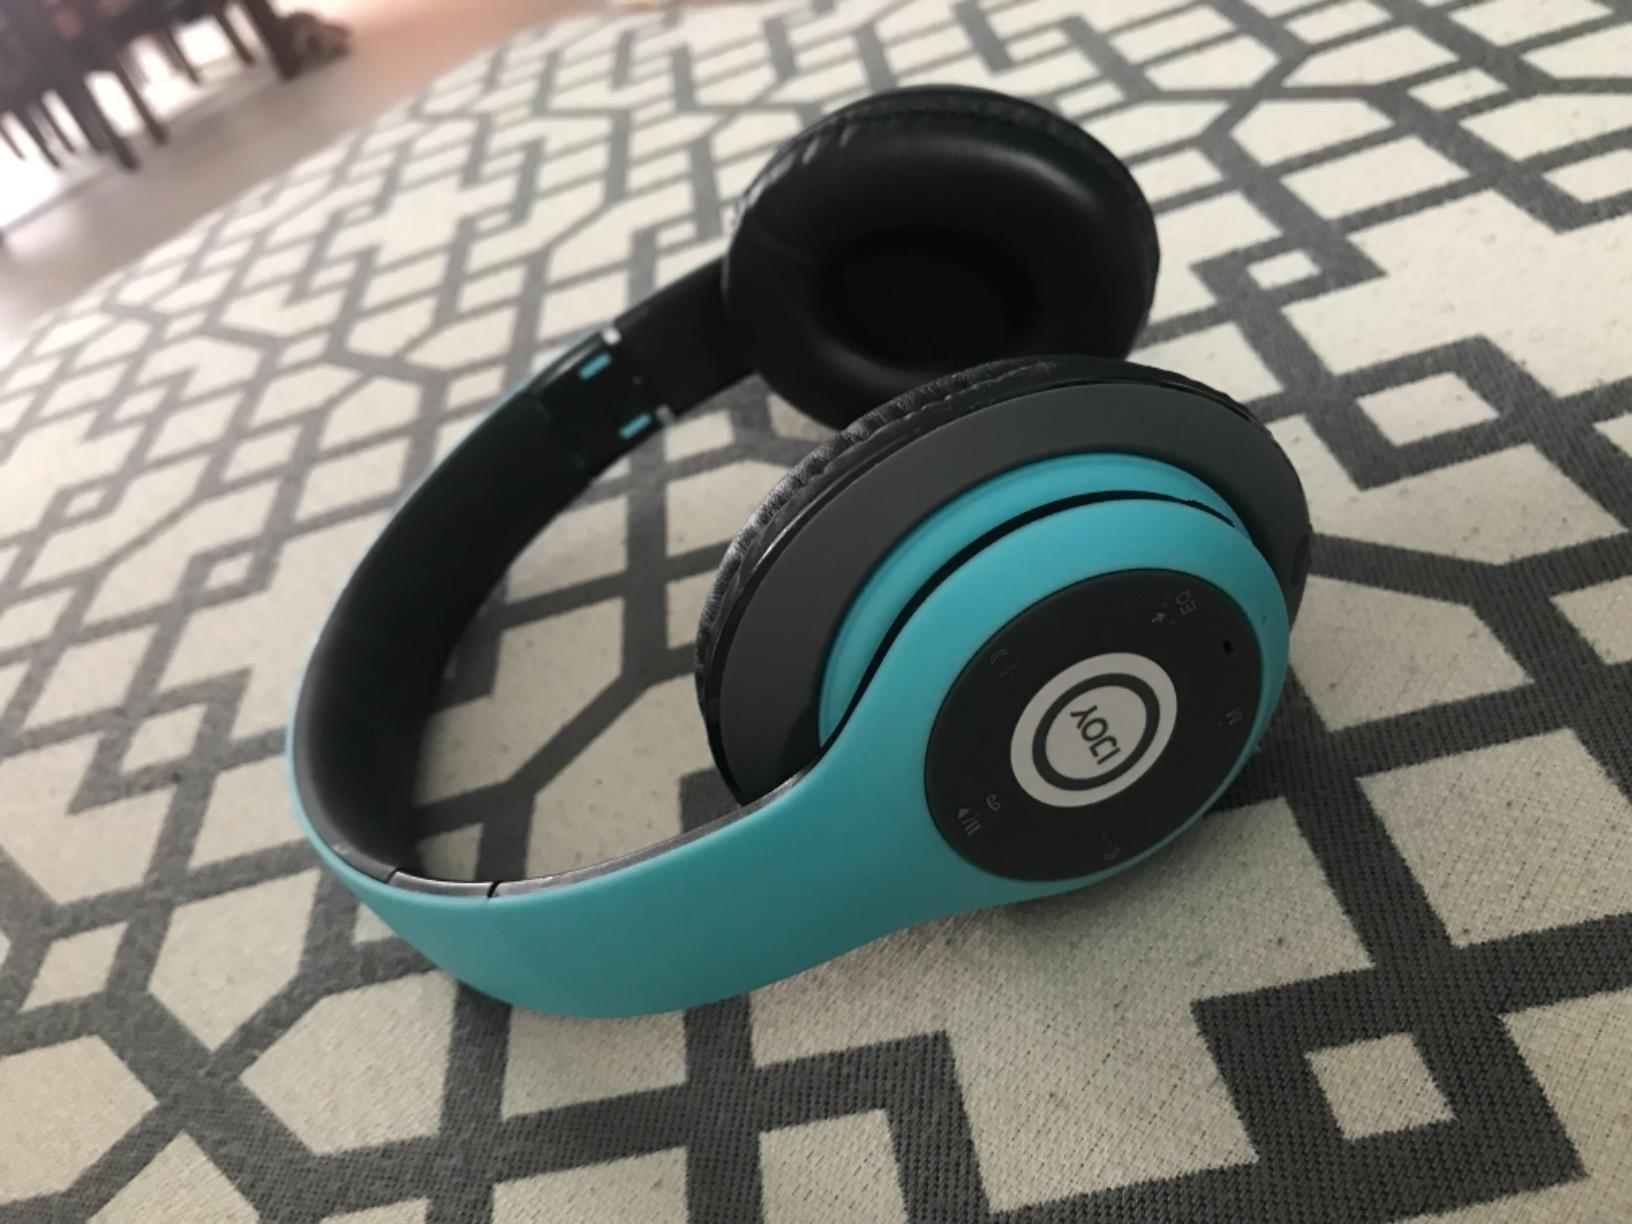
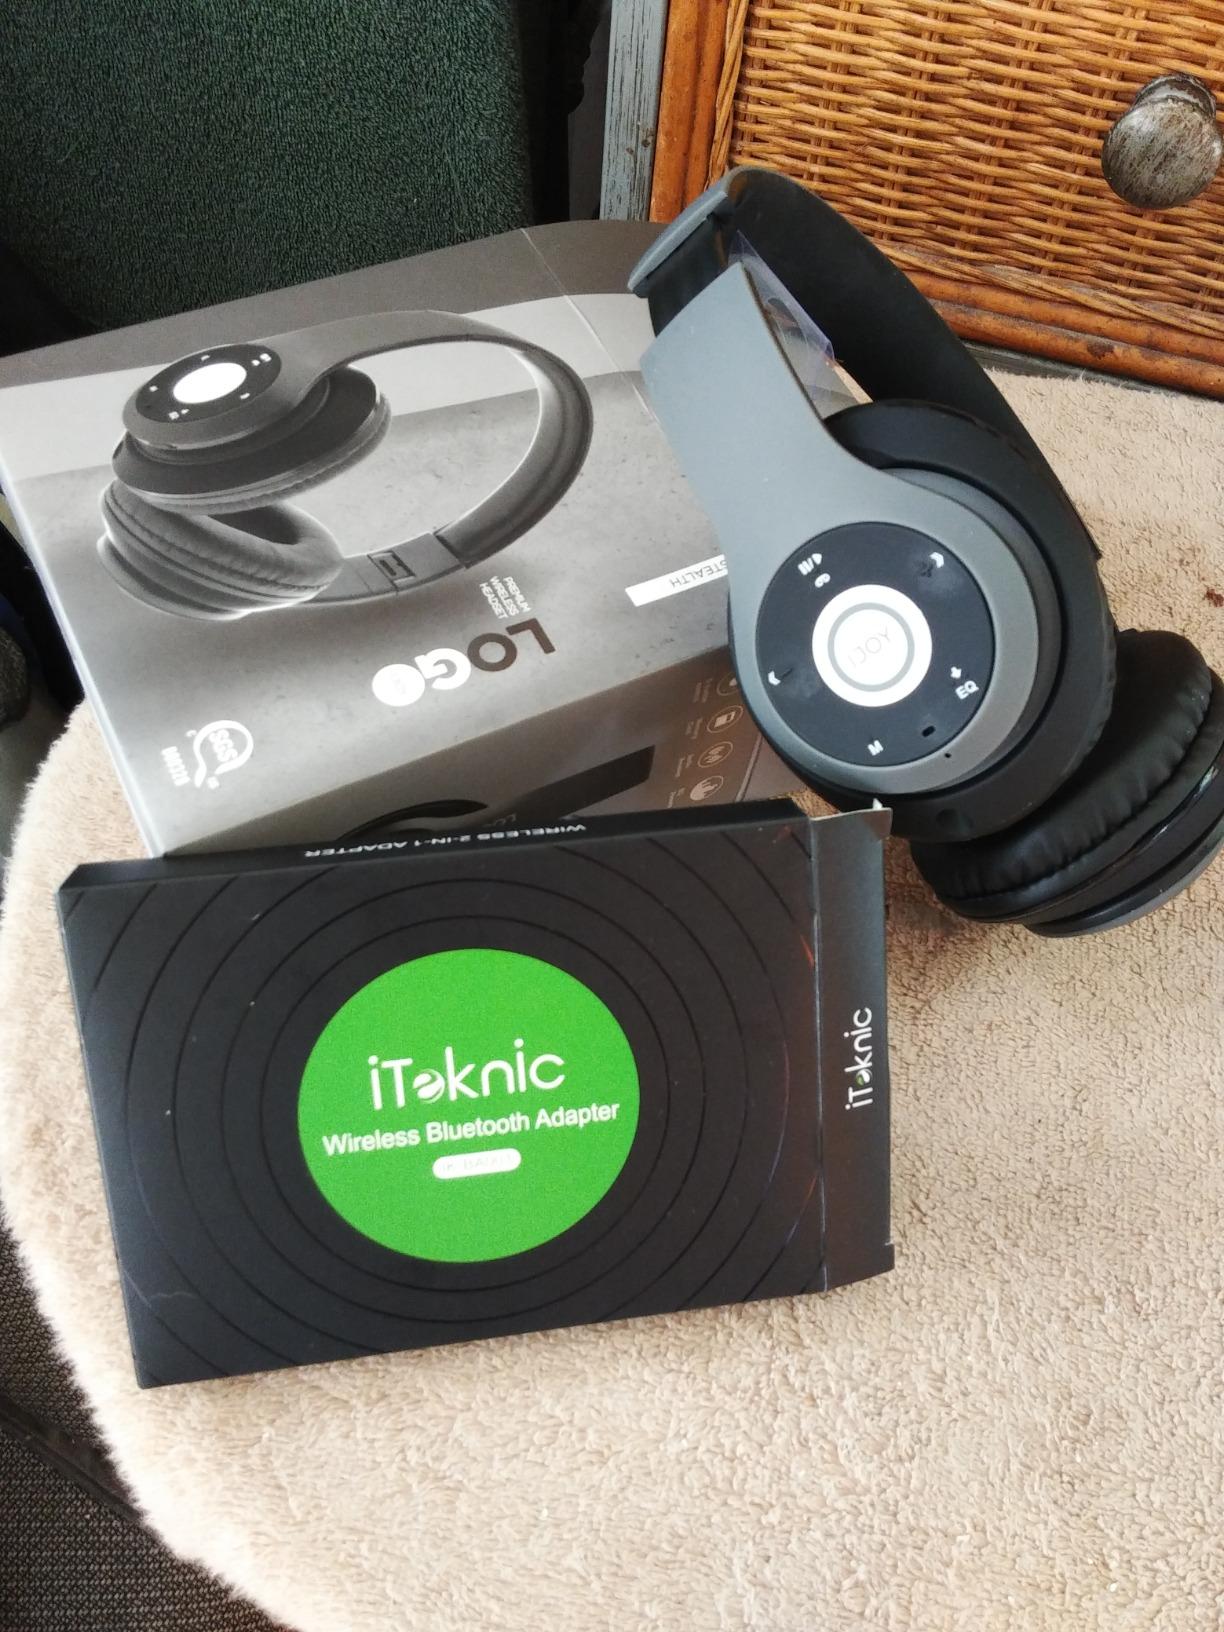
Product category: headphones
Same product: no